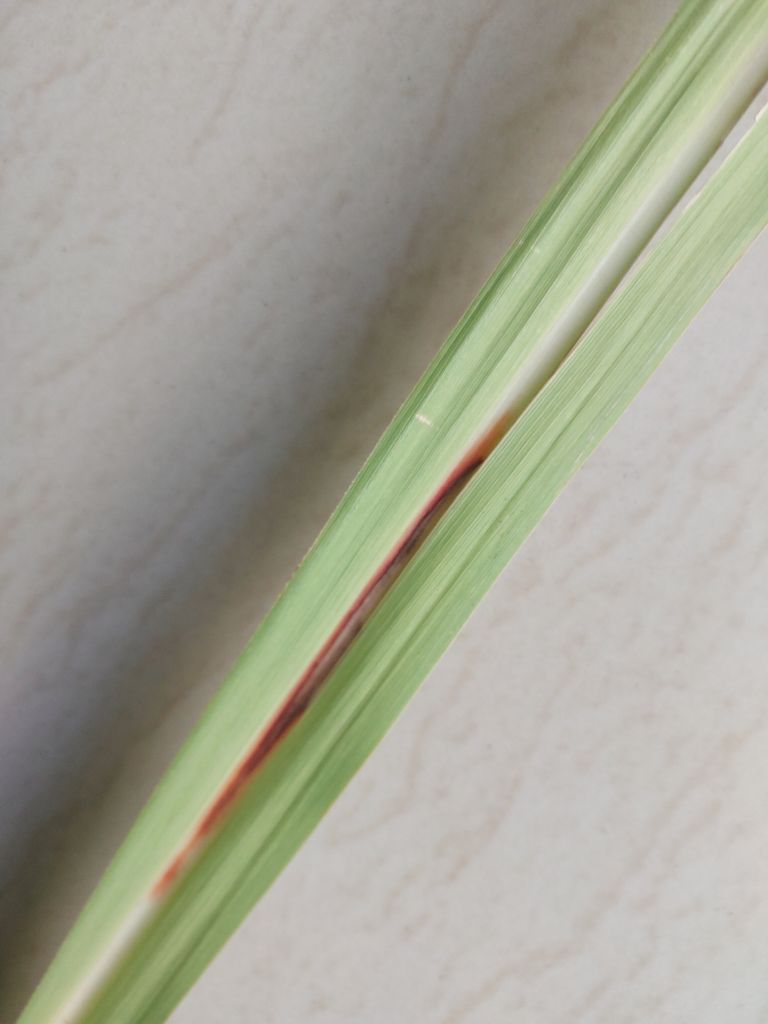
Label: Brown Spot